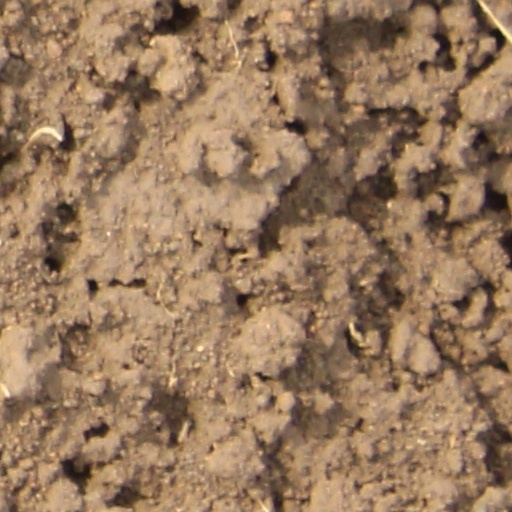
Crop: wheat